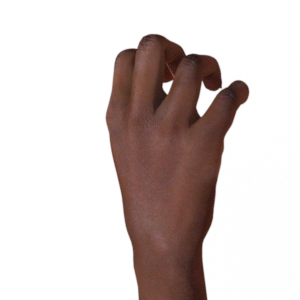
Label: rock